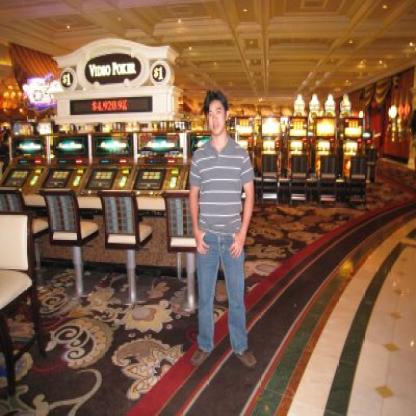
Scene: Indoor